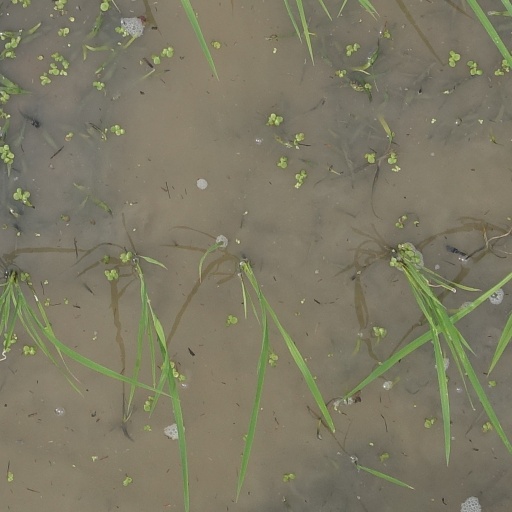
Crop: rice